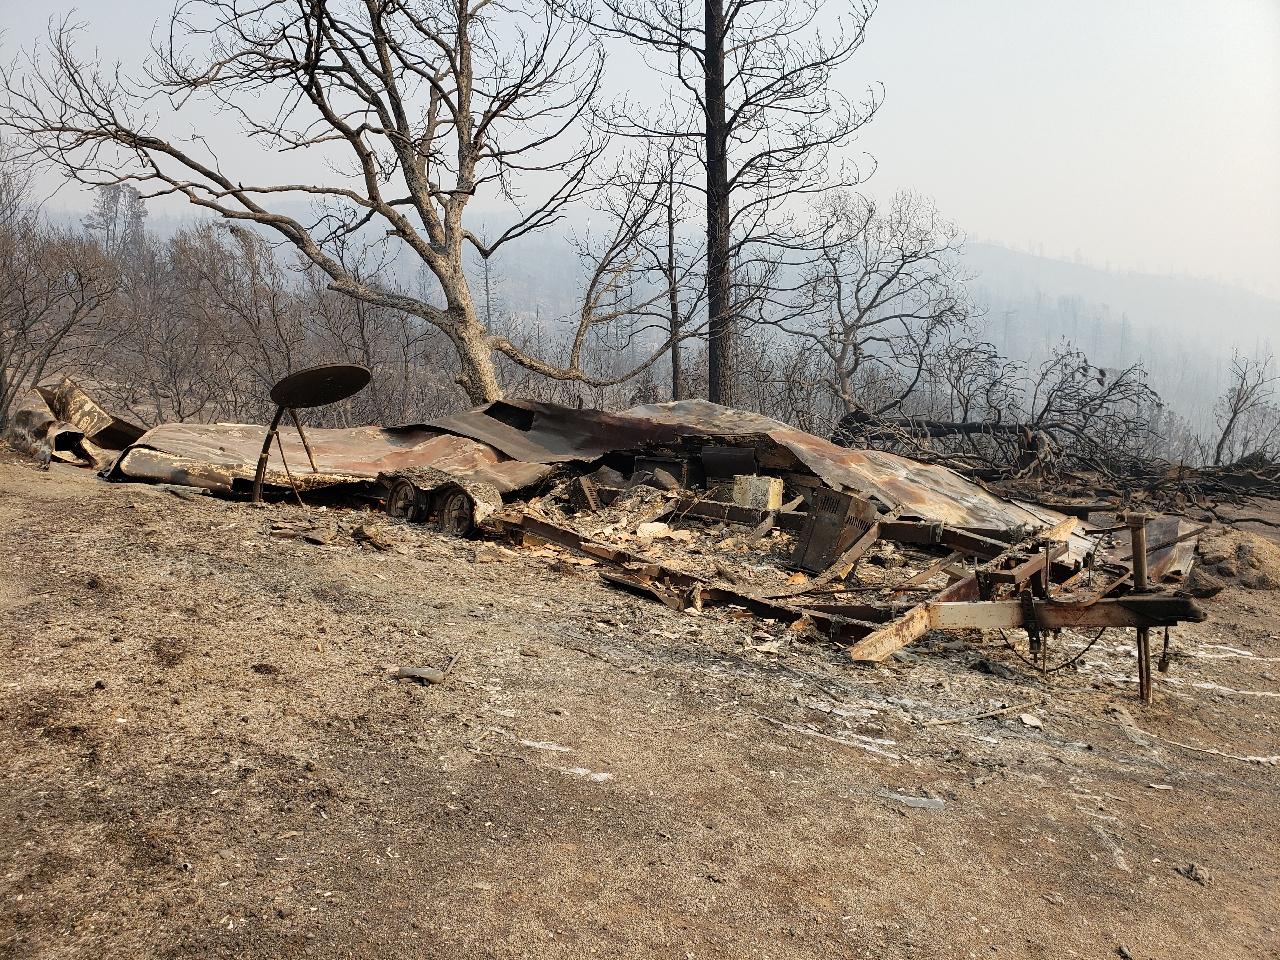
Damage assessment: destroyed